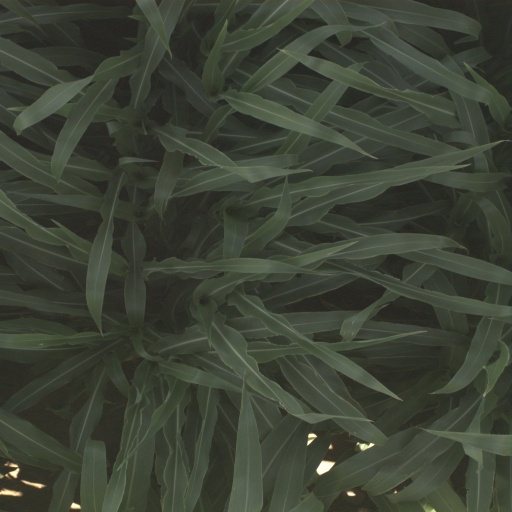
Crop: sorghum